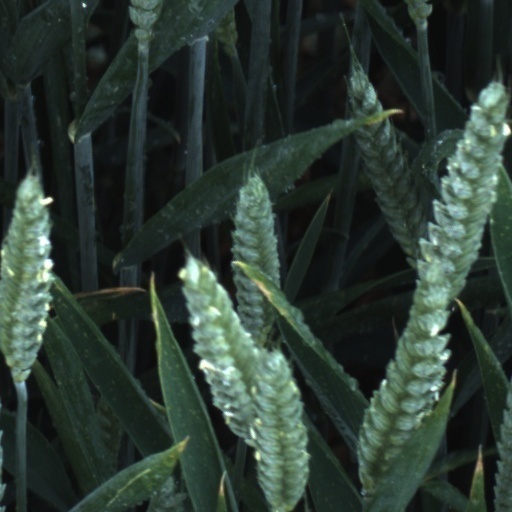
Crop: wheat